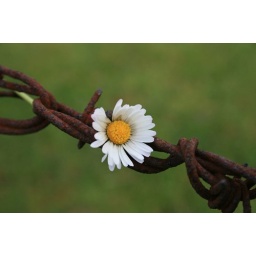
Day 123/365. Took this when I was dog walking. I love the texture of the rusty barbed wire against the delicate daisy...